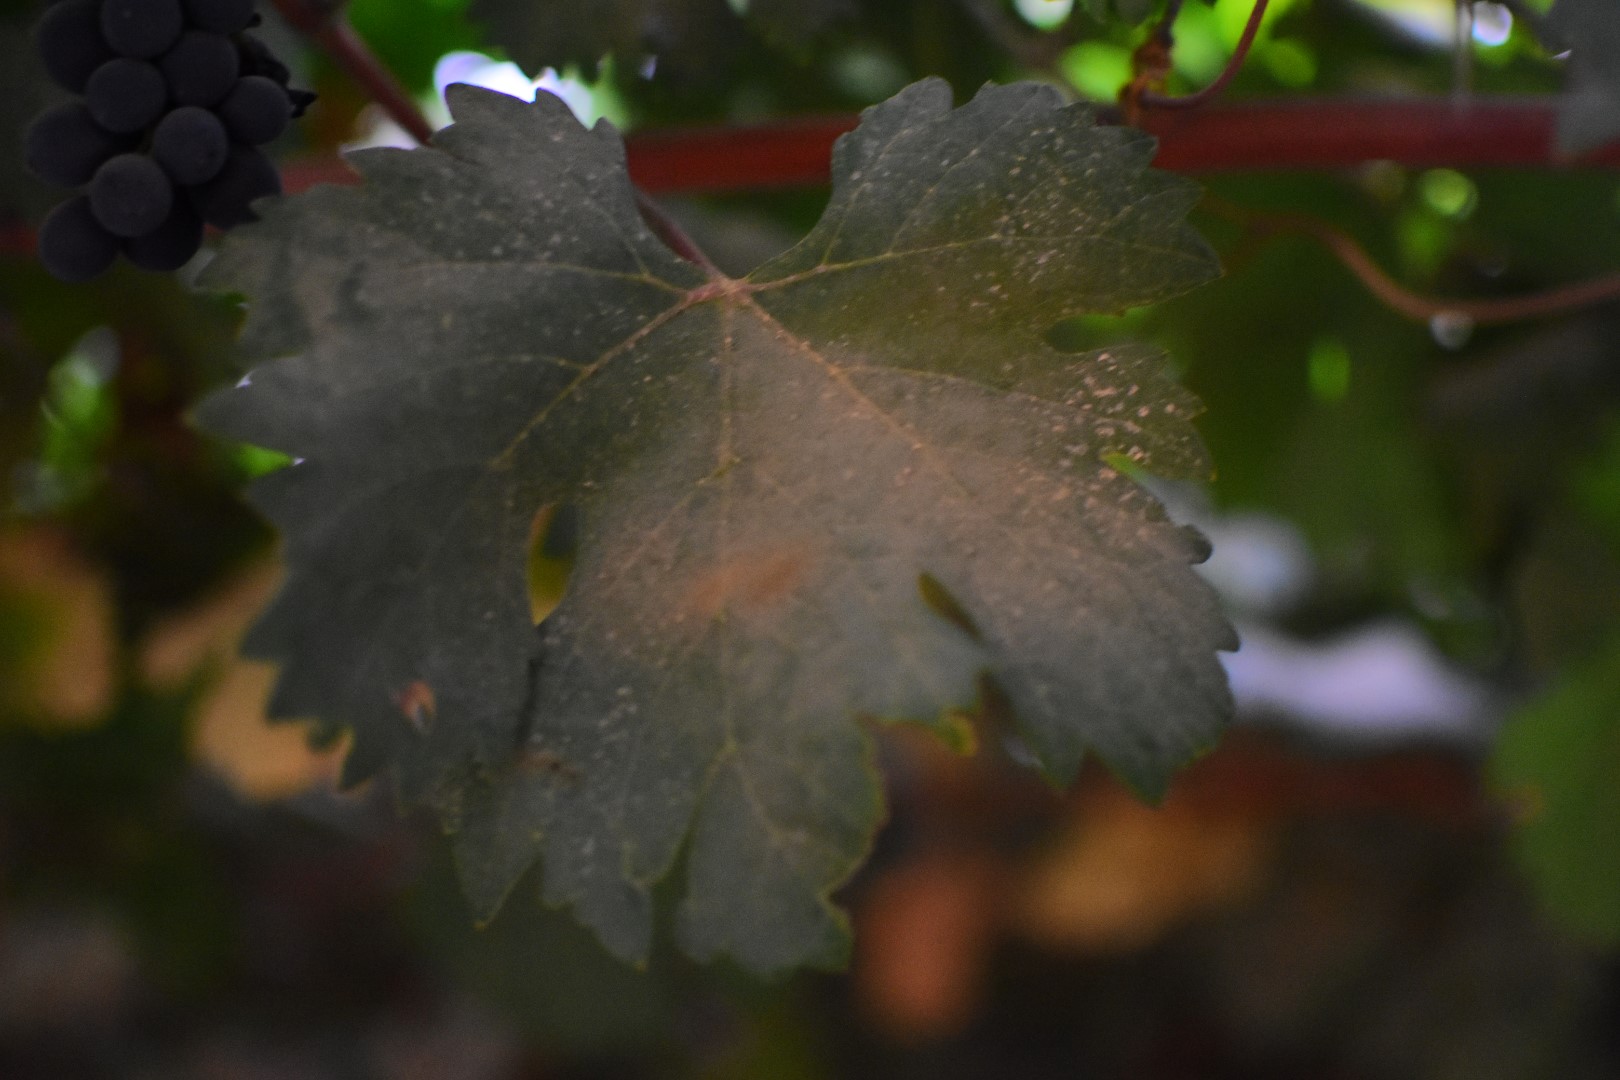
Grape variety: Aswud Balad